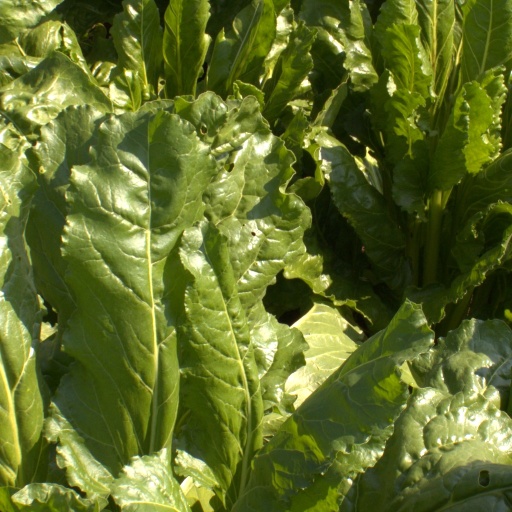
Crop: sugar beet